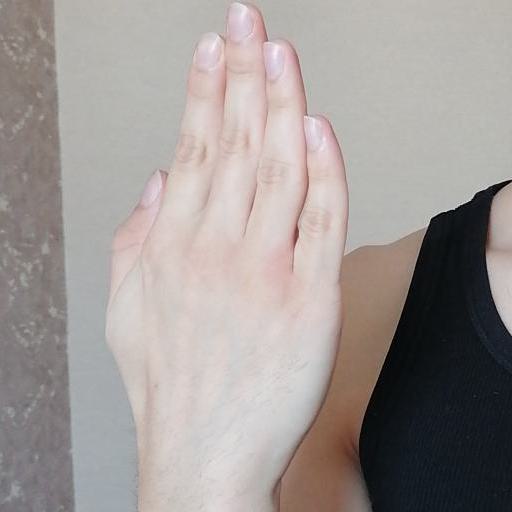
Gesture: stop_inverted